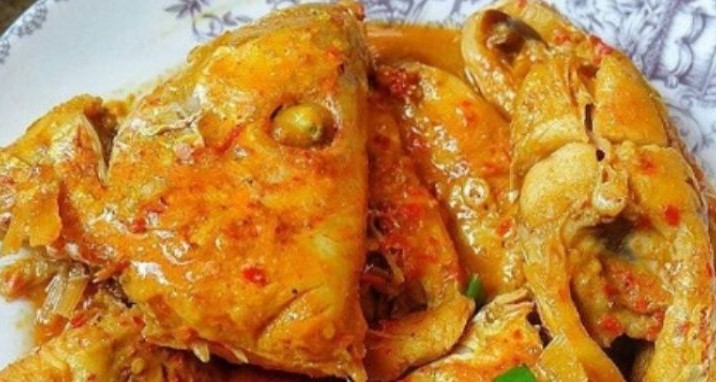
Label: gulai_ikan